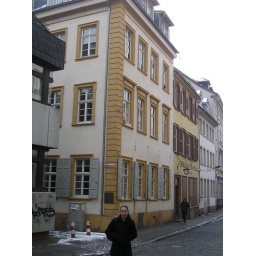
Marlena in front of her building (the white and yellow one)